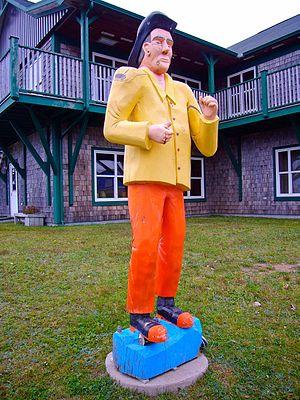
Chéticamp est une localité et le district numéro 1 de la municipalité du comté d'Inverness, située sur la côte occidentale de l’île du Cap-Breton en Nouvelle-Écosse. Elle forme avec Saint-Joseph-du-Moine et Margaree la région francophone et acadienne du comté. Ses habitants sont les Chéticantins ou parfois Chéticantains.